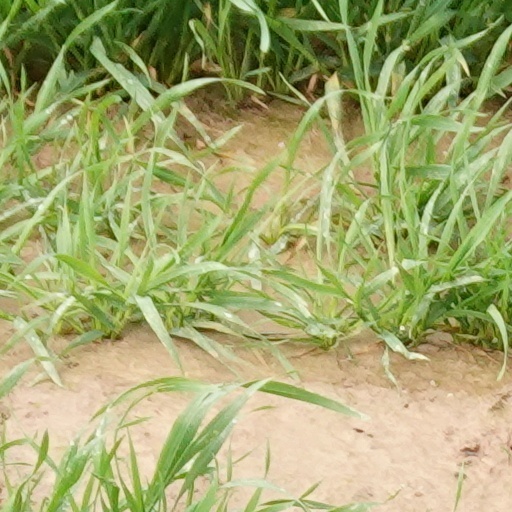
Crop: wheat